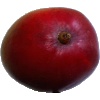
Label: Mango Red 1